Chris Robins

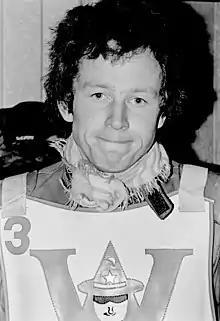

Christopher Michael Robins (born 2 January 1954) is a British former motorcycle speedway rider.